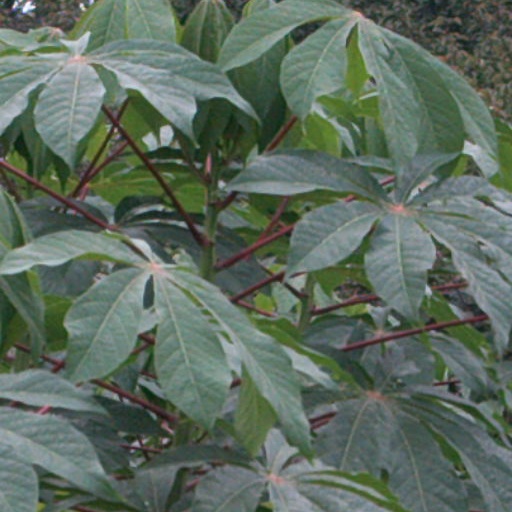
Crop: cassava